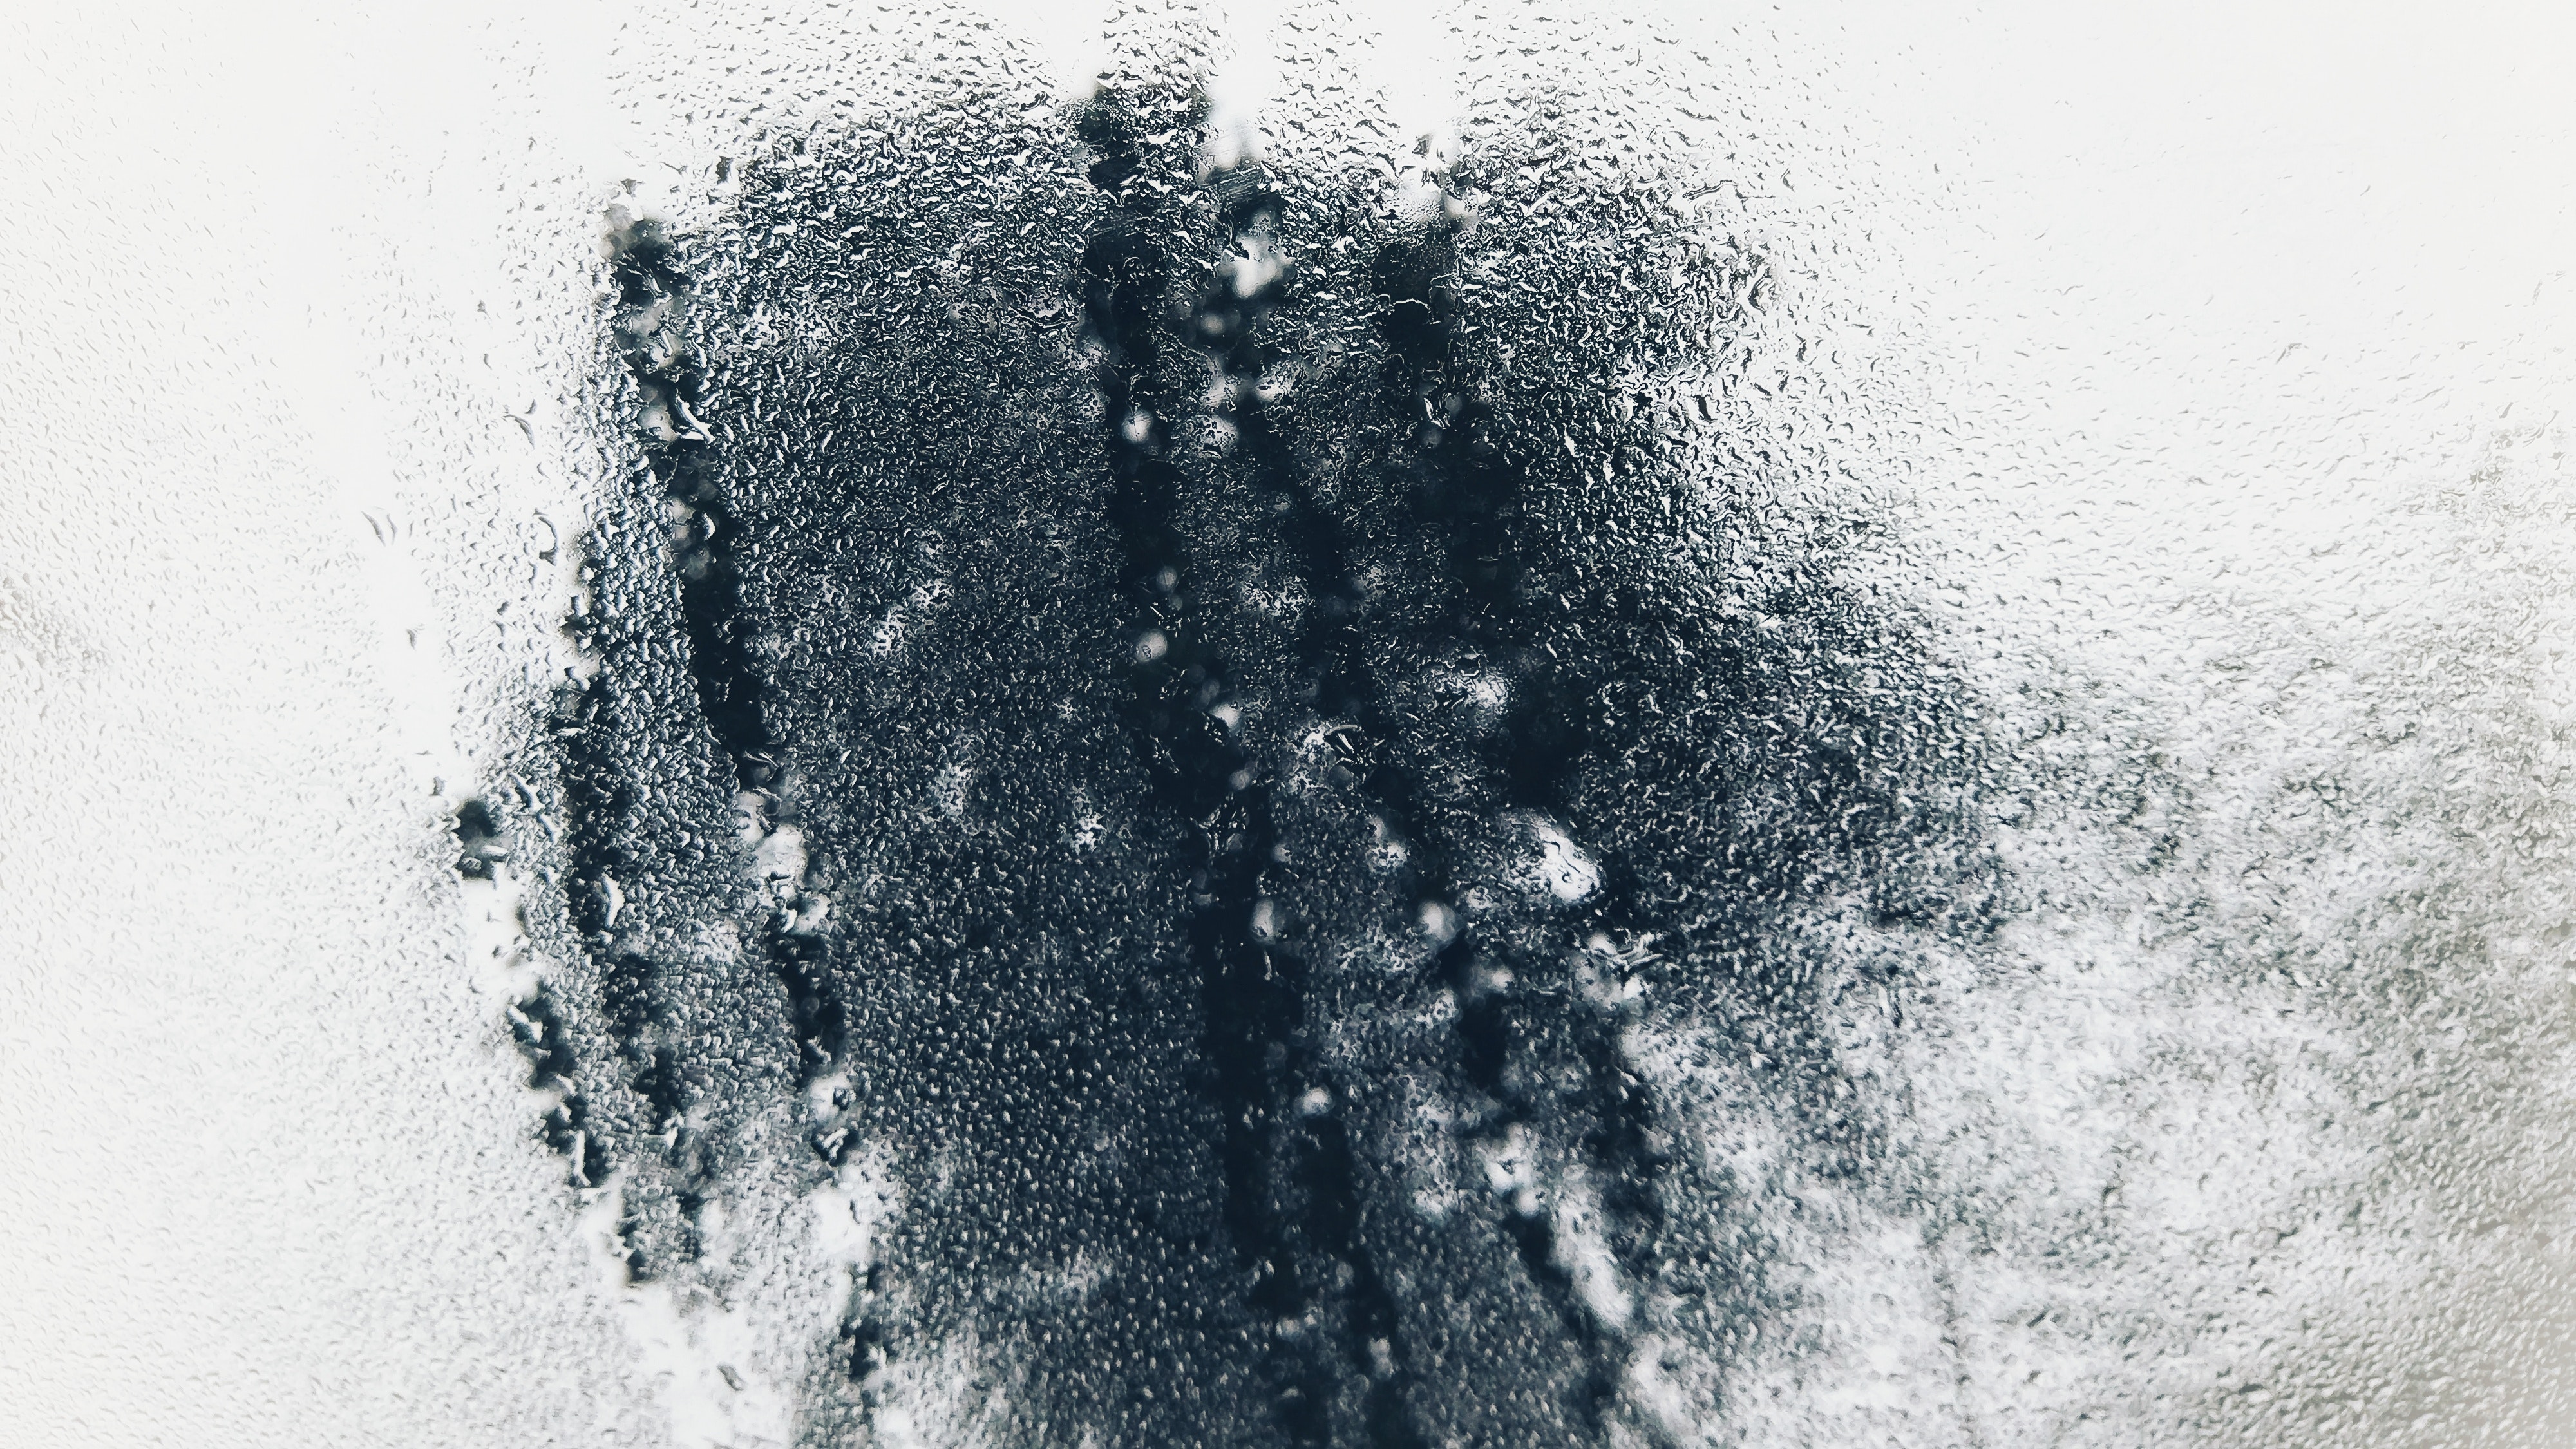
white, black, water, black and white, monochrome photography, tree, photography, monochrome, plant, rock, style